Thai Buddhist sculpture

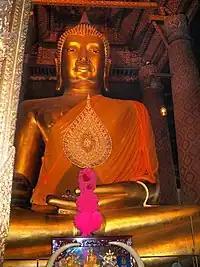
Big Buddha in Wat Phanan Choeng, Ayutthaya

During the Sukhothai period (fourteenth century), the style of the Thai Buddha images radically changed due to the influx of new ideas from Sri Lankan Buddhism. Buddha images were cast with the intention of depicting superhuman traits of the Buddha, and were designed to express compassion and serenity in posture and facial expression. The Sukhothai period witnessed the innovation of the four modern postures of the Thai Buddha, i.e. walking, standing, sitting and reclining. Images often had a flame-shaped aureole, finely curled hair, a slight smile, broad shoulders and an oval face. A common pose was the subduing Mara, with the Buddha seated on a plain base. Notable variations within the Sukhothai period include the Kamphaengpet, the Phra Buddha Chinnarat (such as the most famous Chinnarat at Wat Phra Sri Rattana Mahatat Woramahawihan), and the Wat Ta Kuan groups of images.